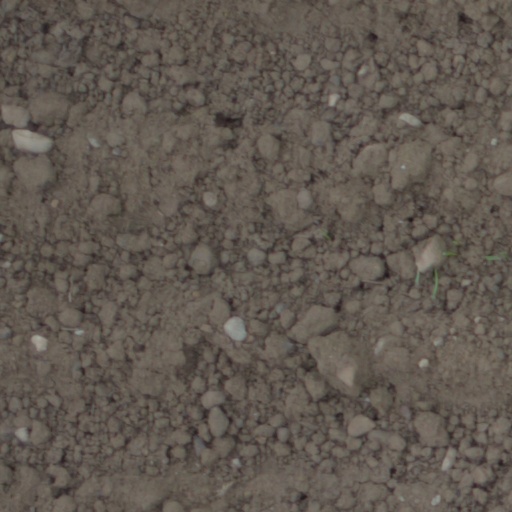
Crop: wheat